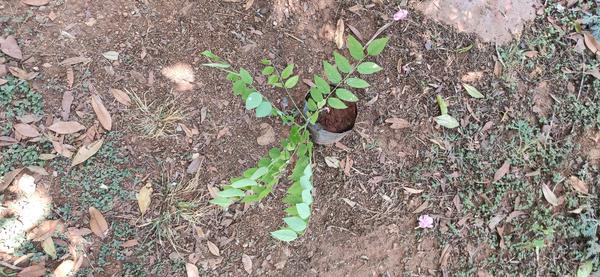
Plant: Amla